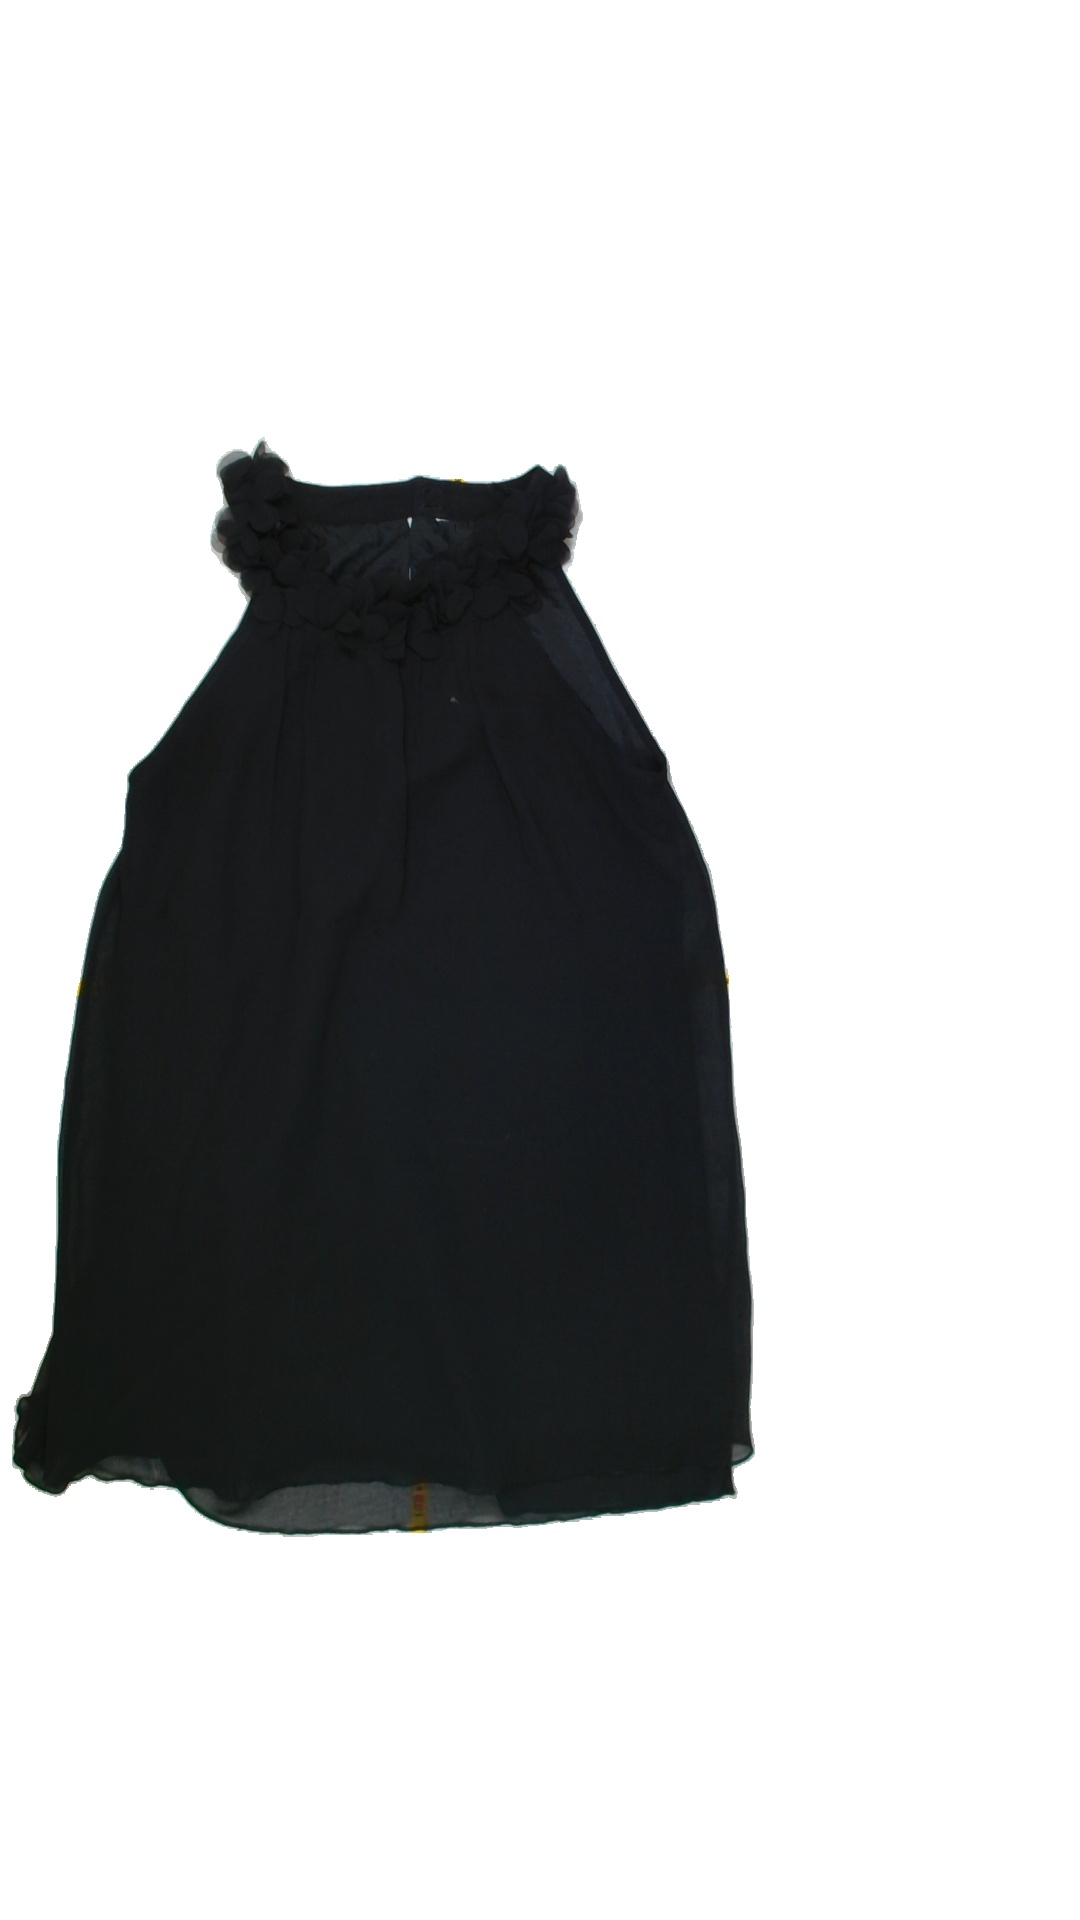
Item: Top (Ladies)
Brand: Not Applicable
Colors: Black
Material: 100%polyester
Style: No trend
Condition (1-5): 2
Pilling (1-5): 2
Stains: Yes
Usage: Export
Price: <50